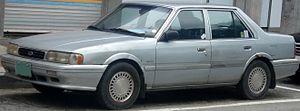
La Kia Concord est une automobile compacte produite par Kia Motors de 1987 à 1992. Elle est basée sur la Mazda Capella. Capital est son nom à l'export.